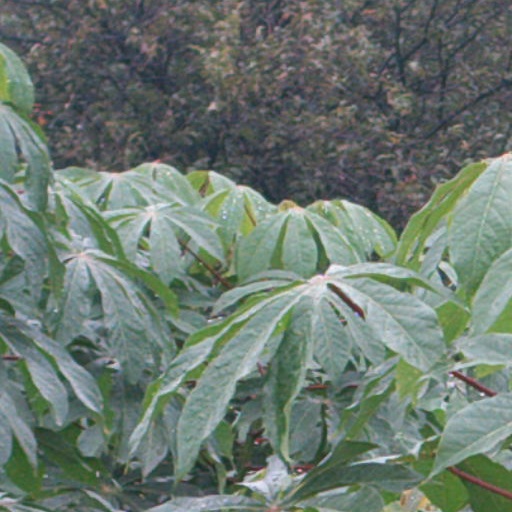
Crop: cassava